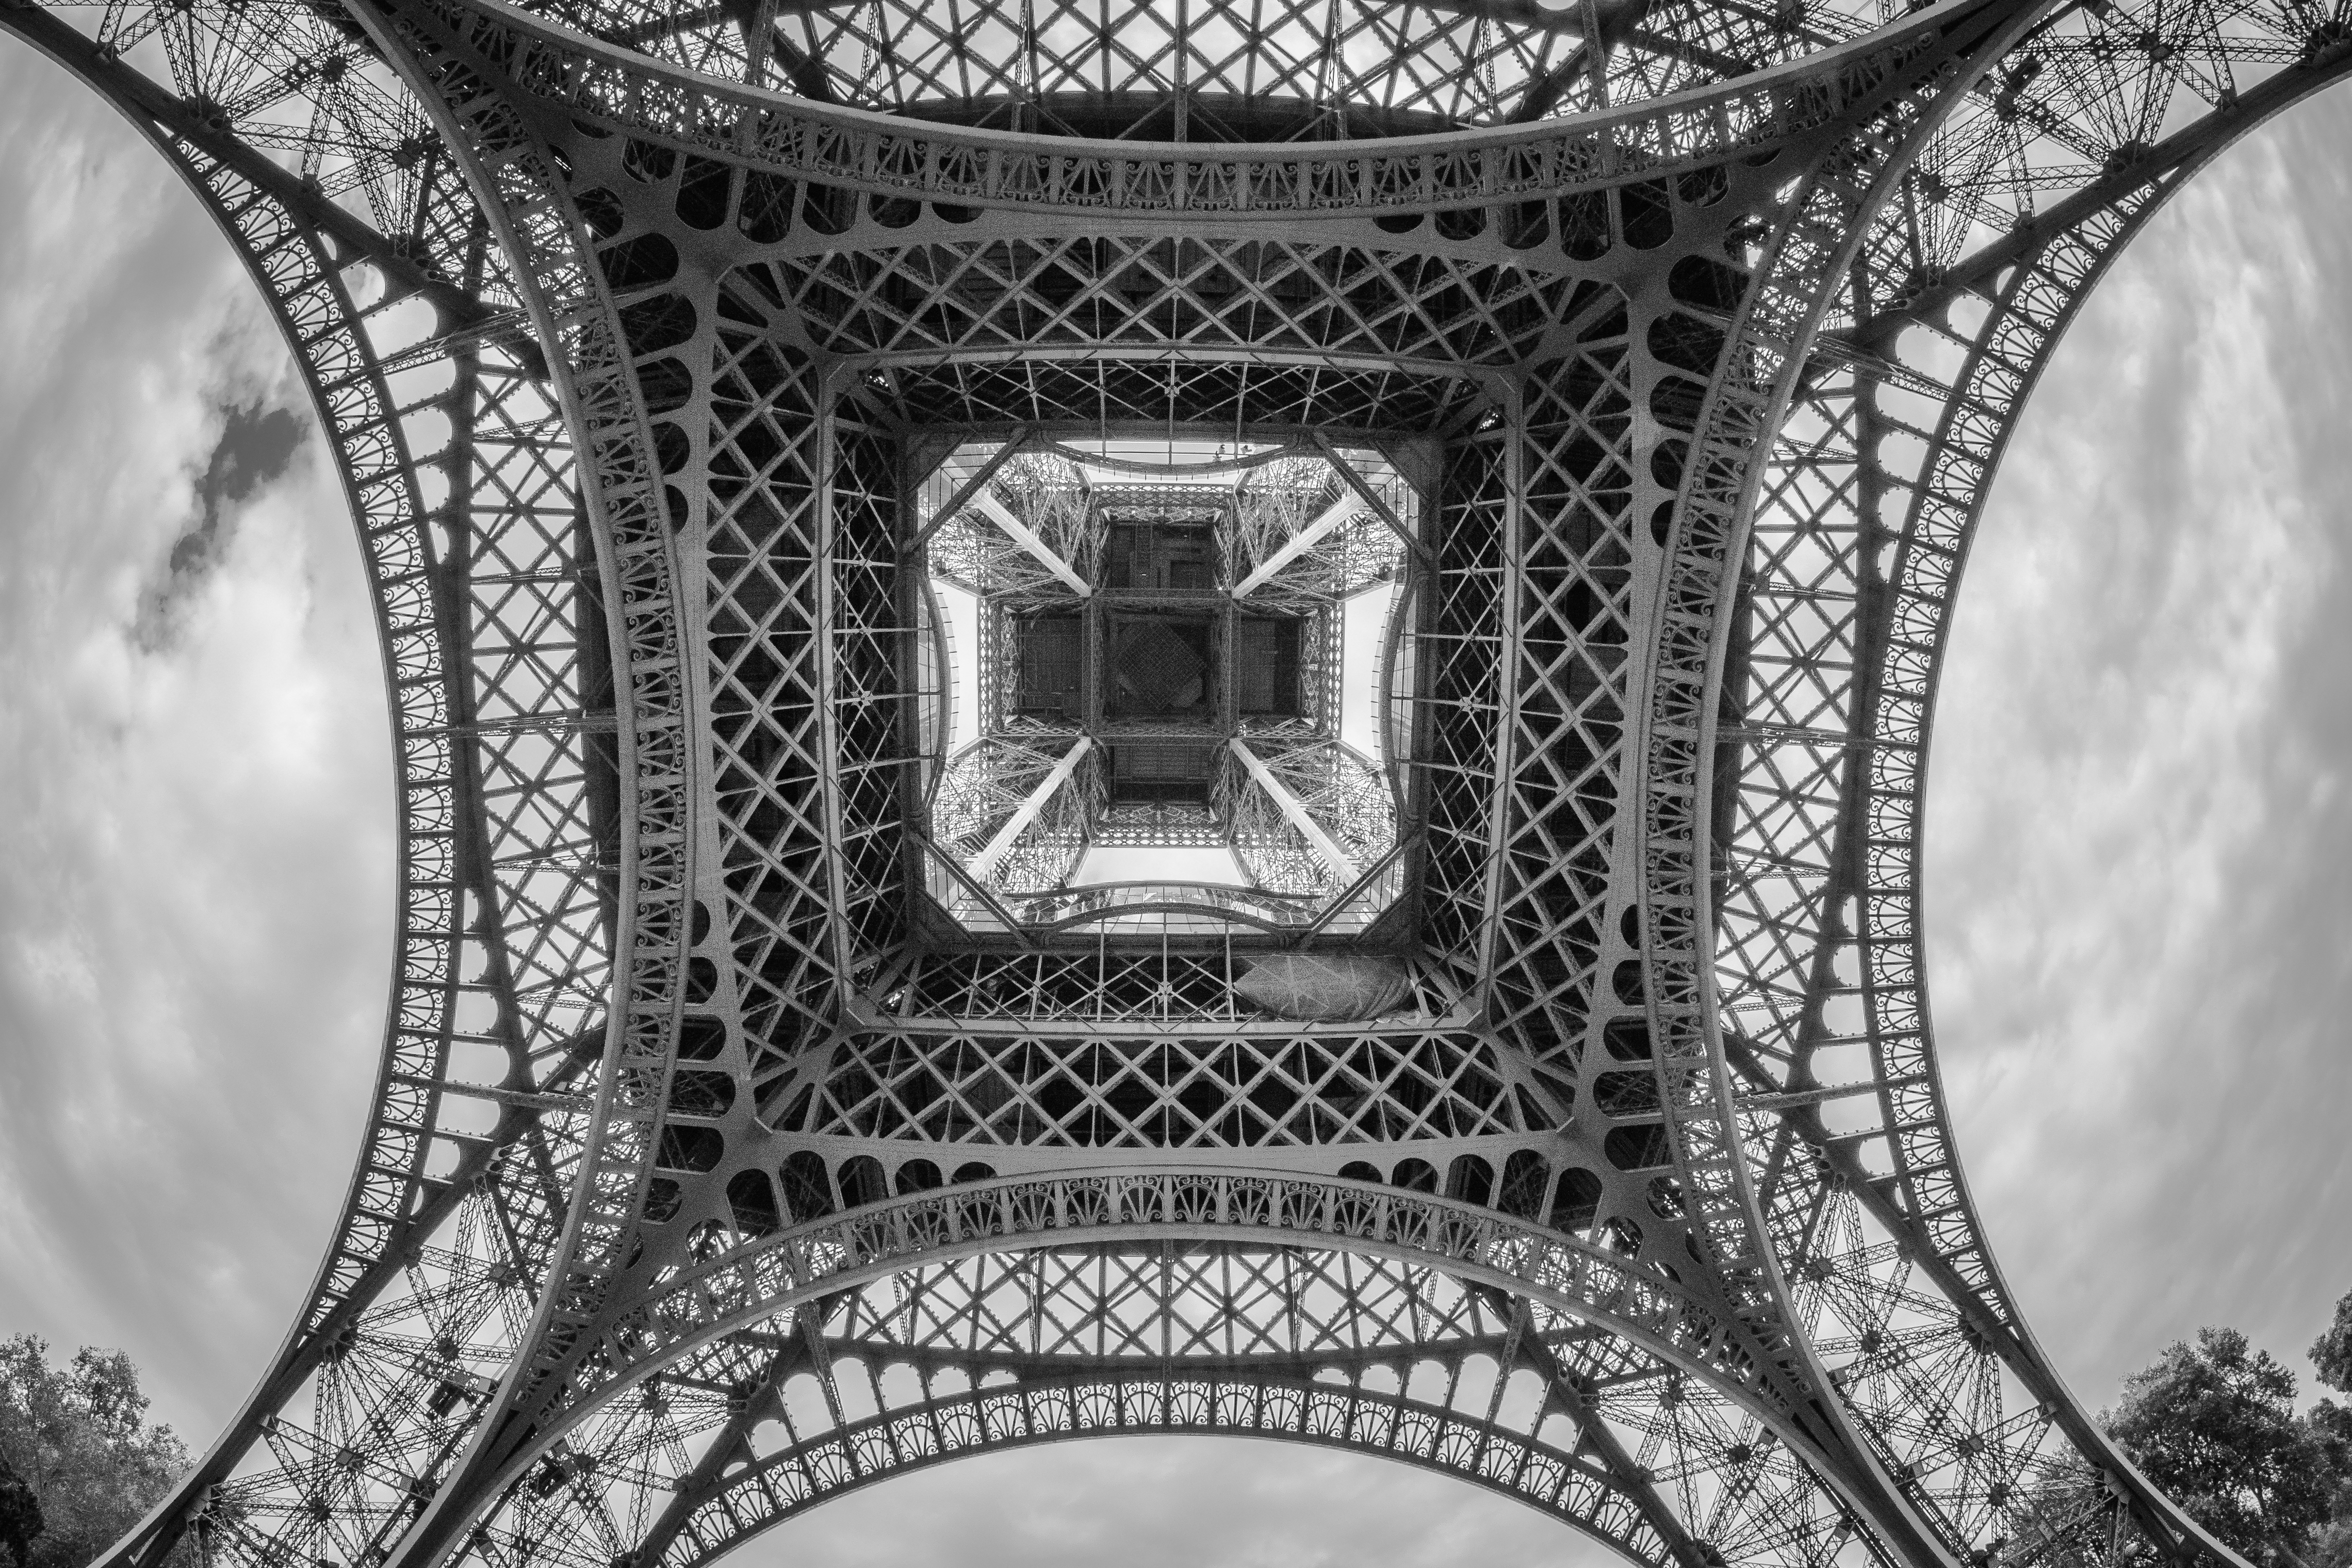
black and white, architecture, white, photography, wheel, paris, arch, black, monochrome, circle, symmetry, dome, eifel, willyverhulst, monochrome photography